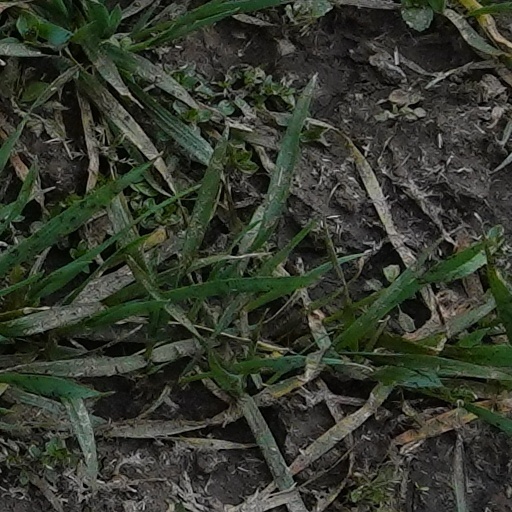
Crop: wheat